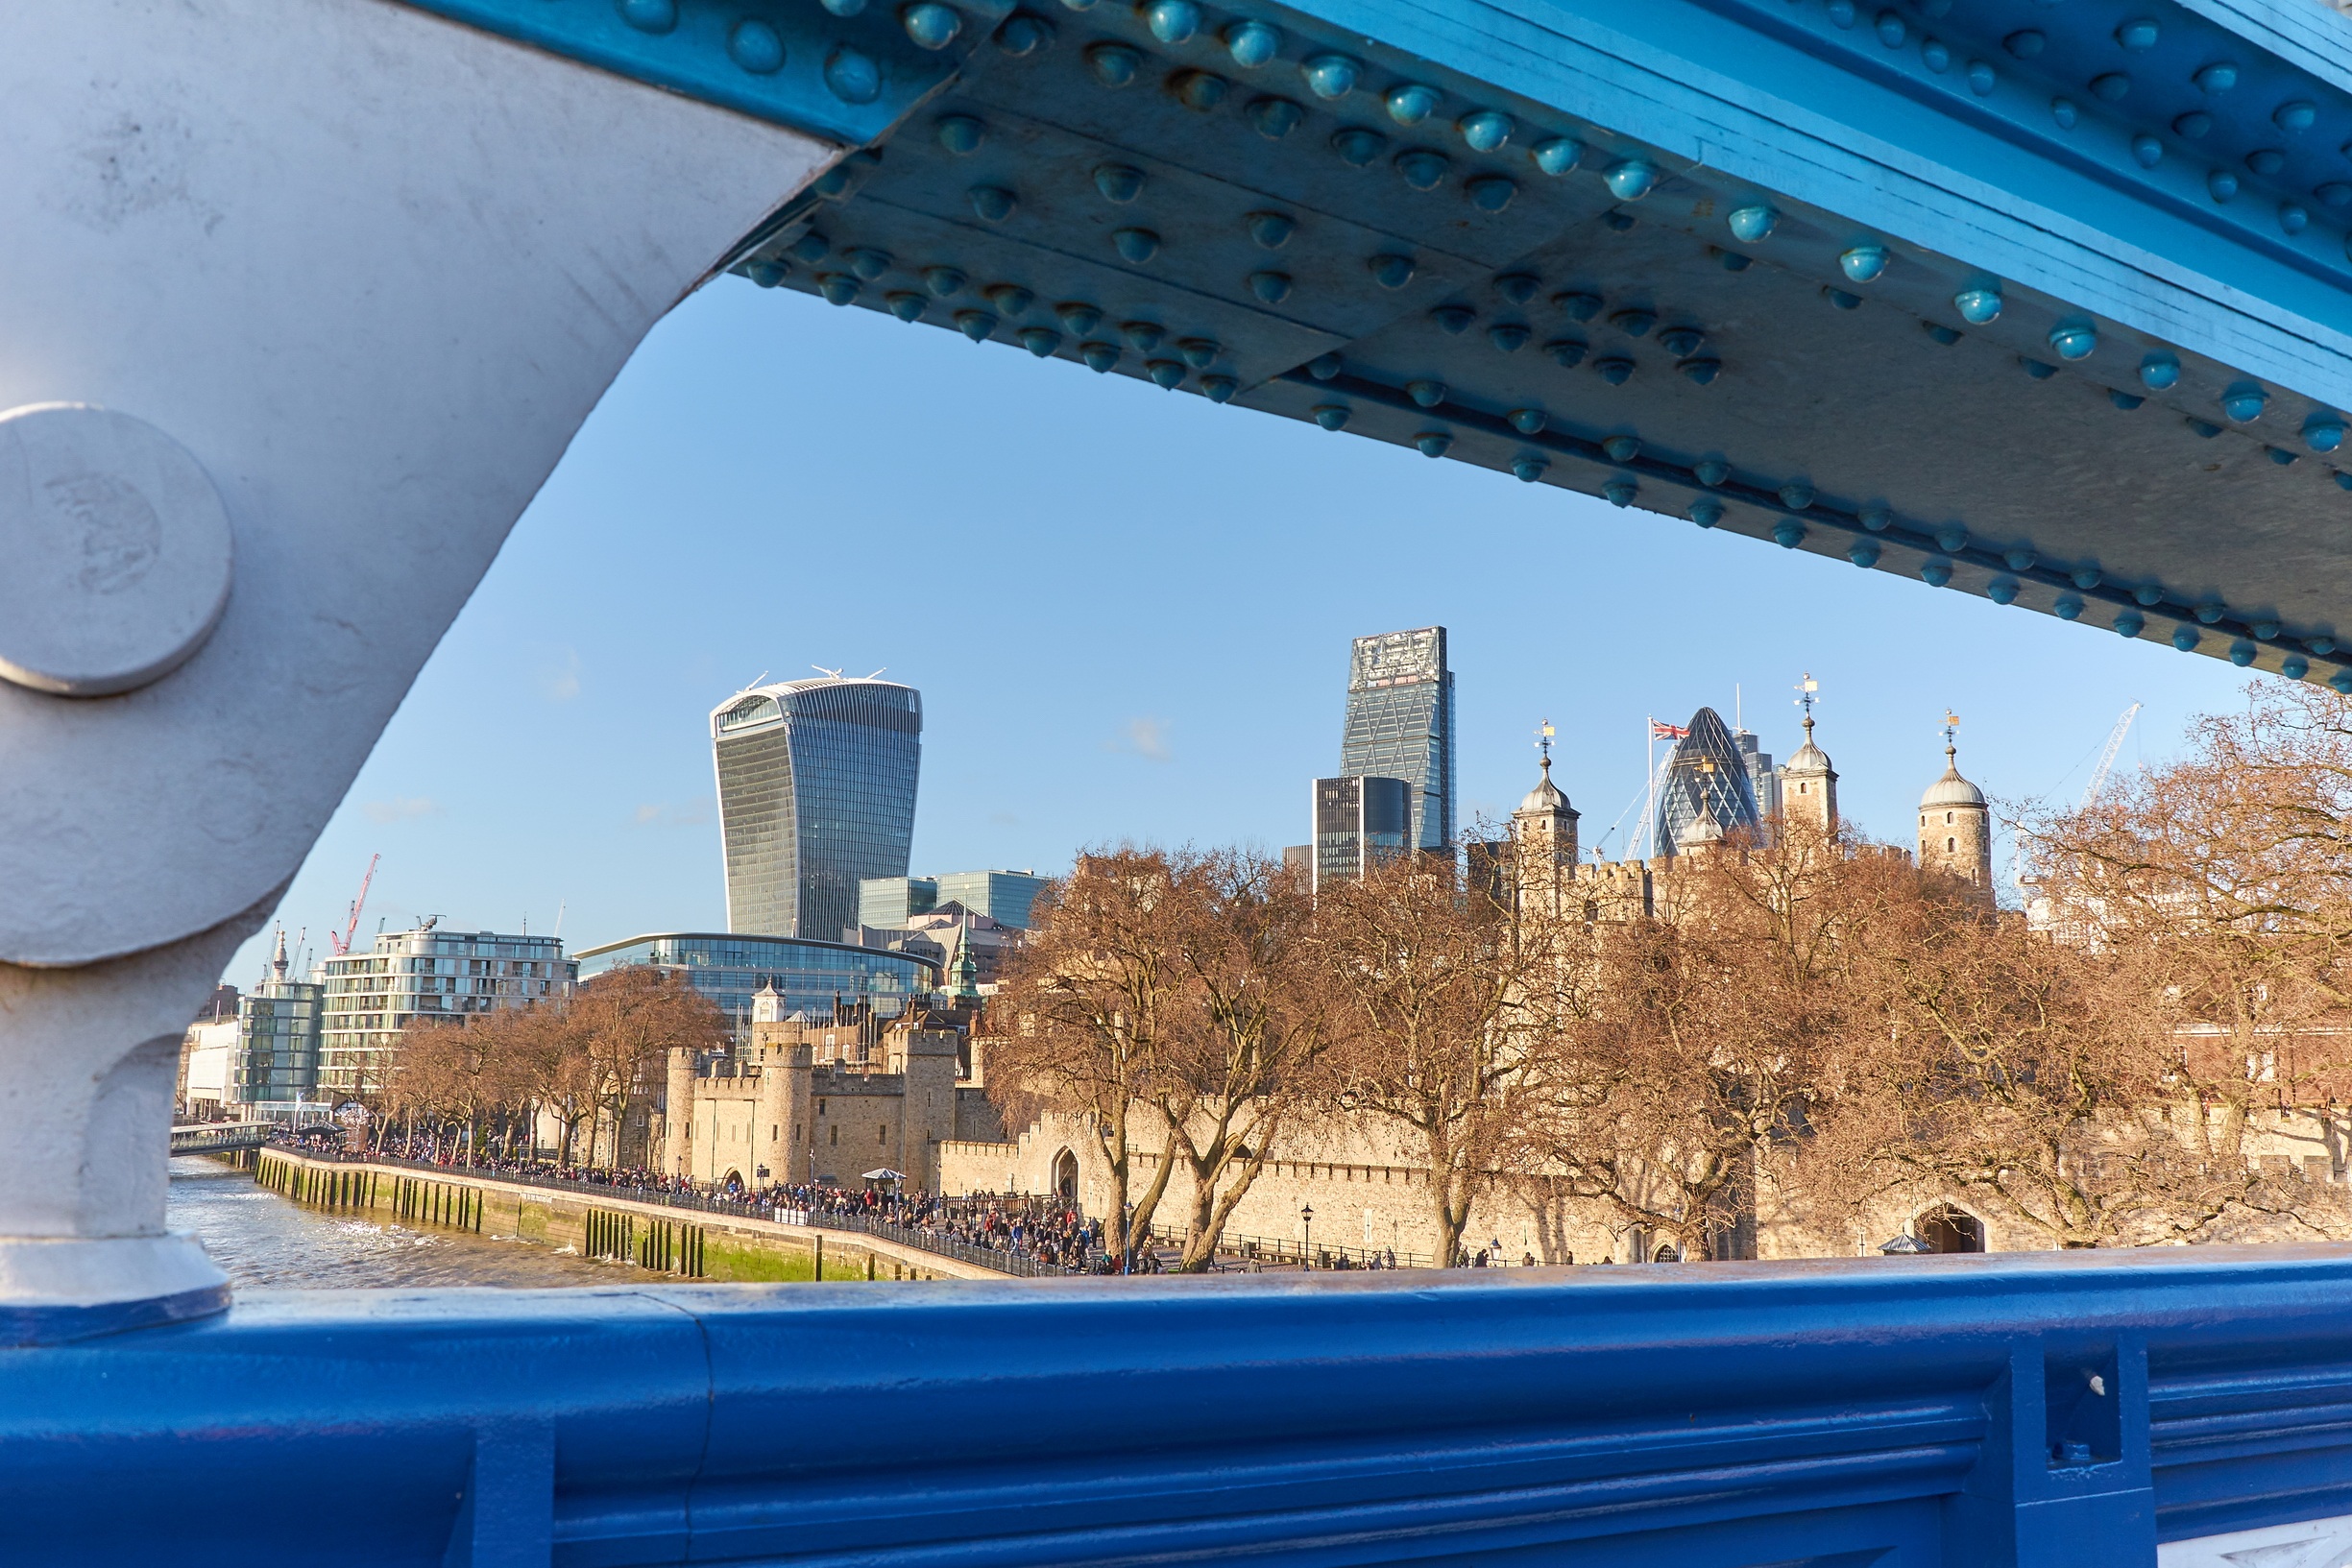
architecture, bridge, skyline, view, building, city, skyscraper, river, cityscape, downtown, tourist, travel, steel, railing, tower, holiday, landmark, human, blue, tourism, leisure, tower bridge, present, transition, places of interest, england, capital, london, district, bank, skyscrapers, resort, holidays, tourists, outlook, kingdom, promenade, crowds, united kingdom, stone bridge, river thames, bridge construction, bridge railing, walki talkie, gerkin